Oakland Cemetery (Iowa City, Iowa)

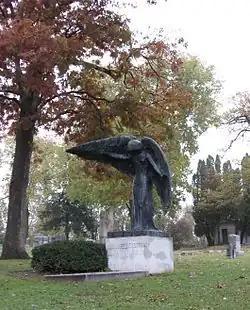
Black Angel, Oakland Cemetery

Oakland Cemetery is on the north side of Iowa City, Iowa, and has served as the main cemetery for Iowa City since 1843.